Criticism of atheism

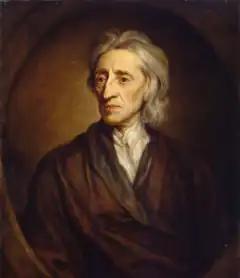
The liberal philosopher John Locke believed that the denial of God's existence would undermine the social order and lead to chaos.

The influential deist philosopher Voltaire criticised established religion to a wide audience, but conceded a fear of the disappearance of the idea of God: "After the French Revolution and its outbursts of atheism, Voltaire was widely condemned as one of the causes", wrote Geoffrey Blainey. "Nonetheless, his writings did concede that fear of God was an essential policeman in a disorderly world: 'If God did not exist, it would be necessary to invent him', wrote Voltaire".